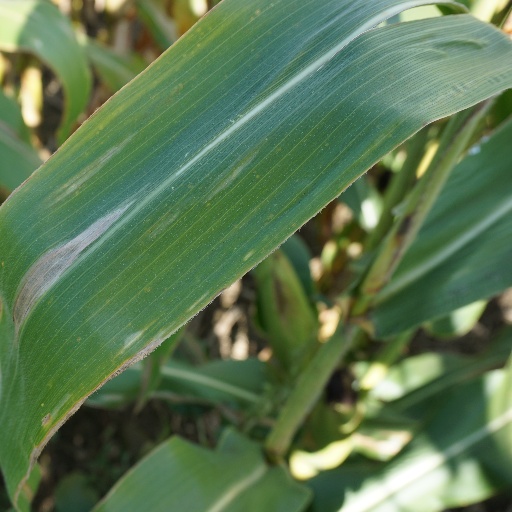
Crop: maize; corn